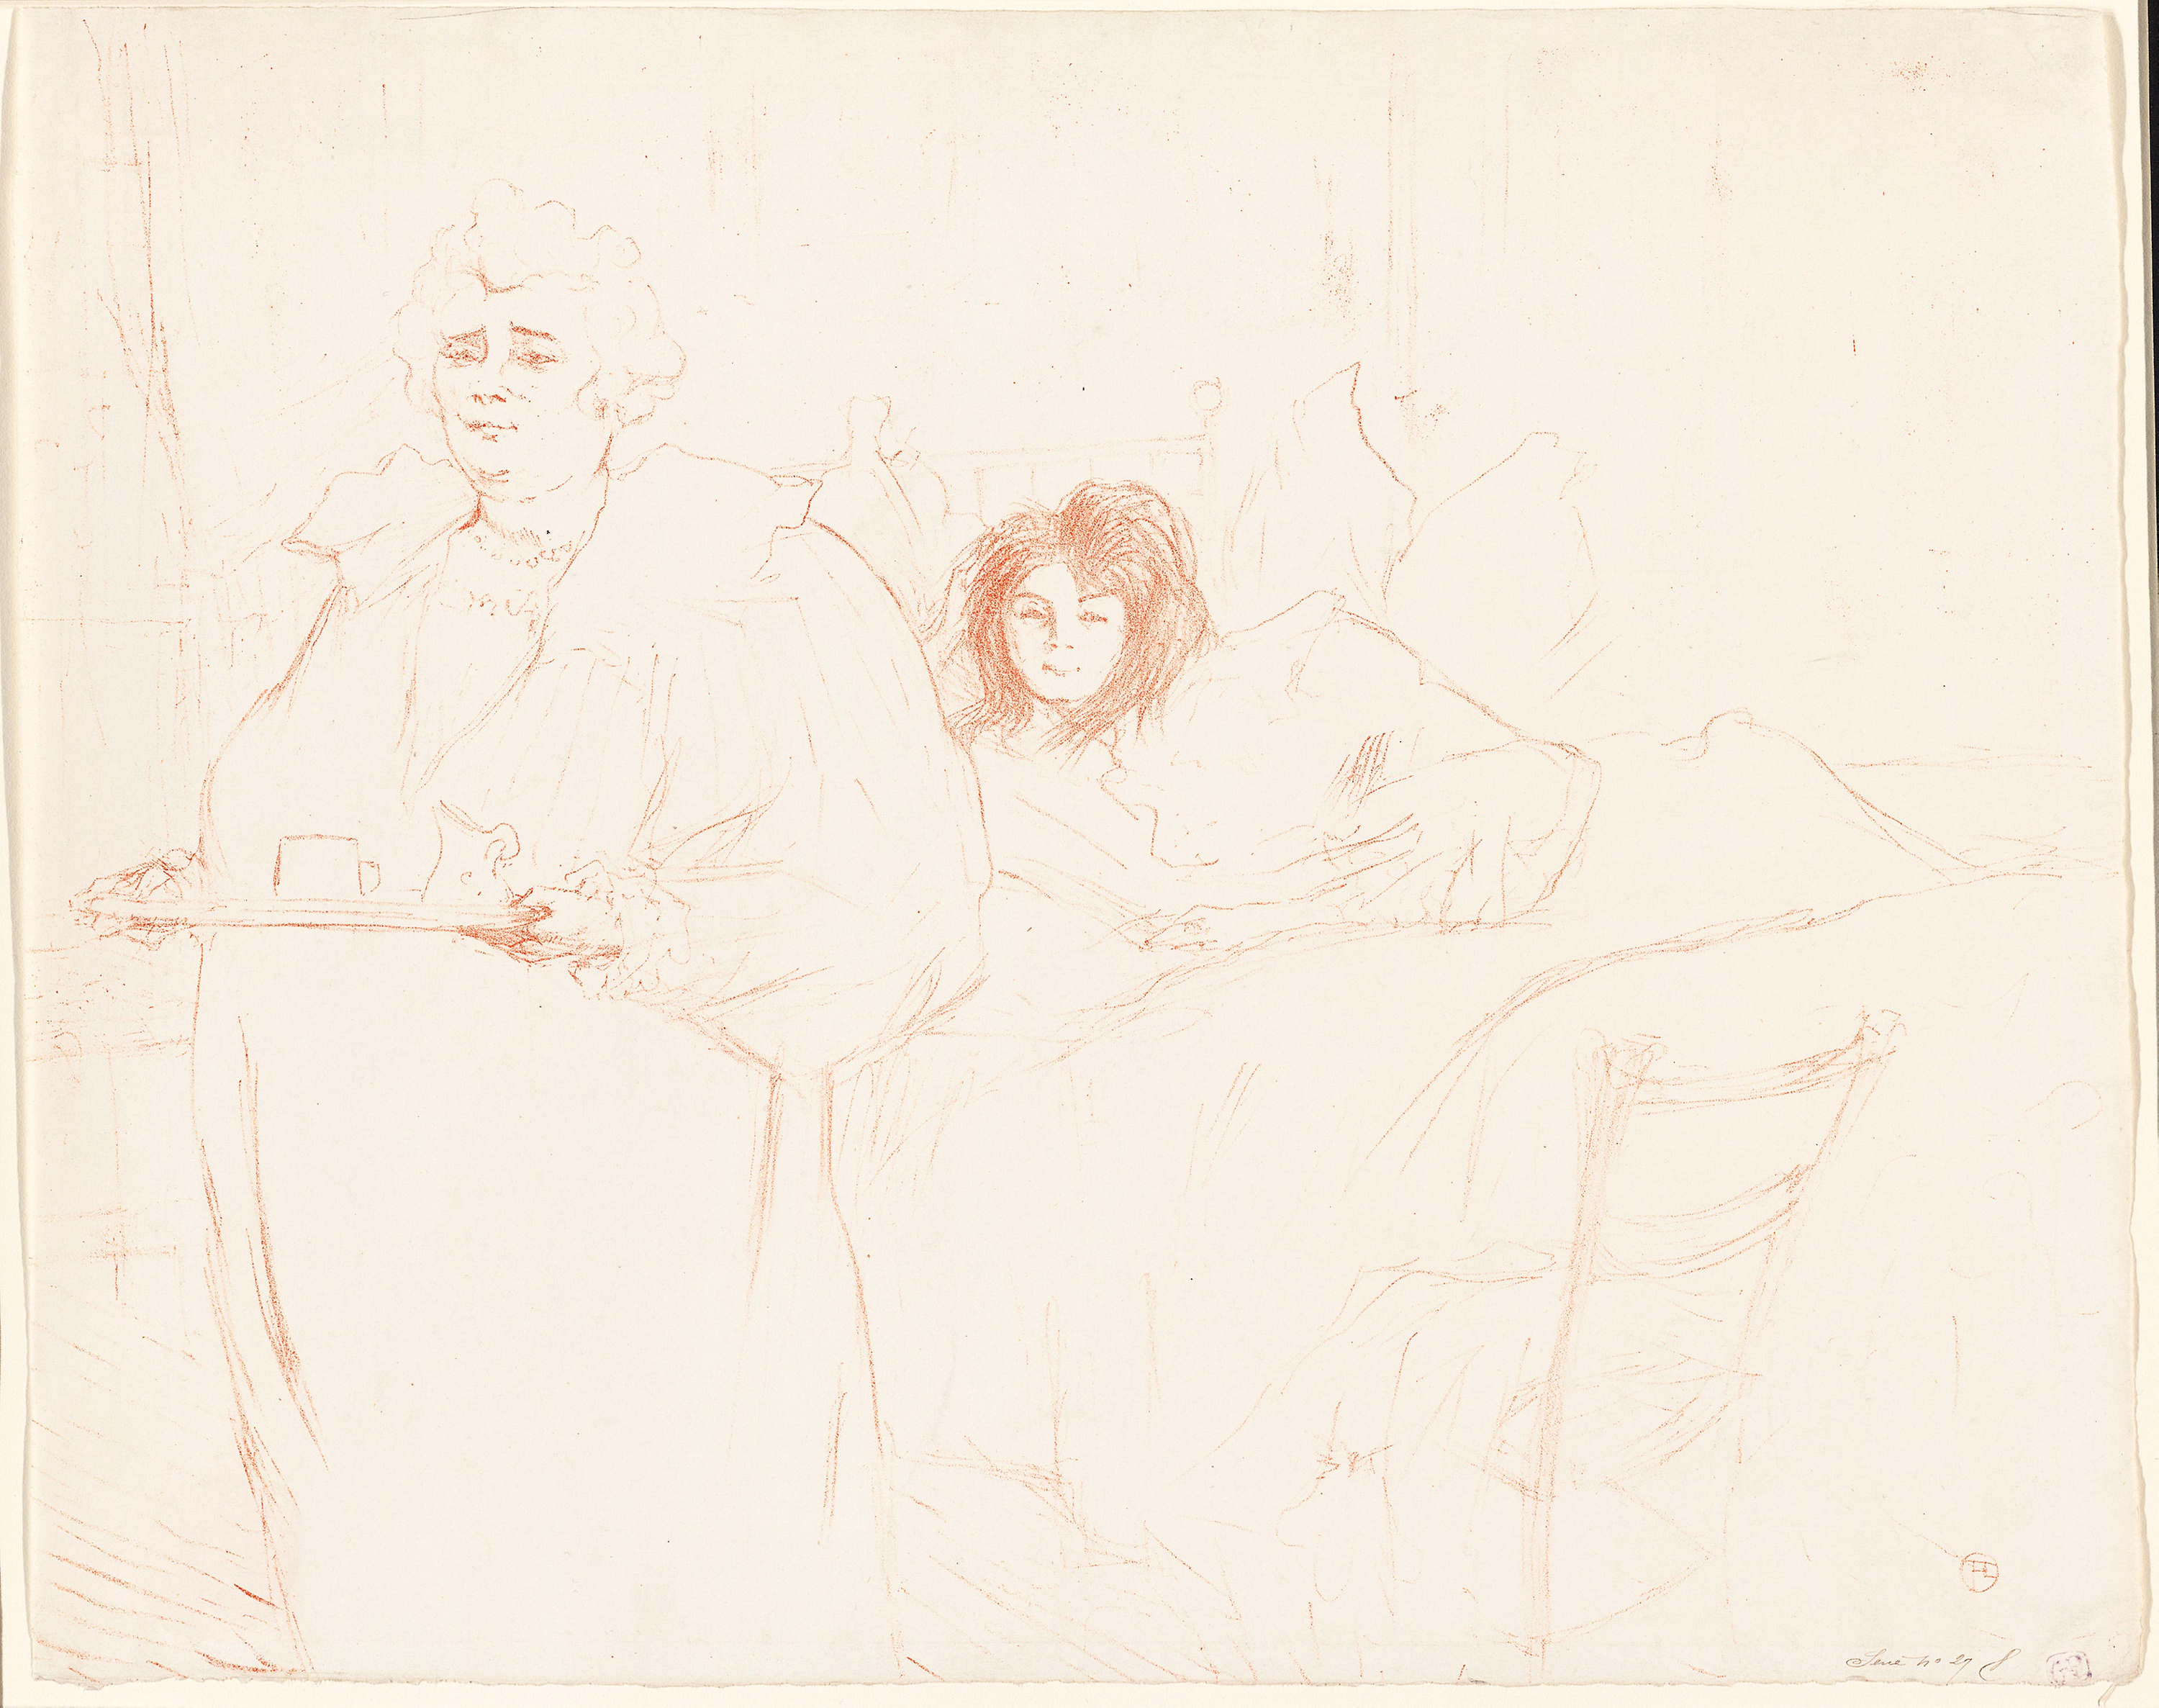
drawing, sketch, art, portrait, artwork, figure drawing, illustration, paper, painting